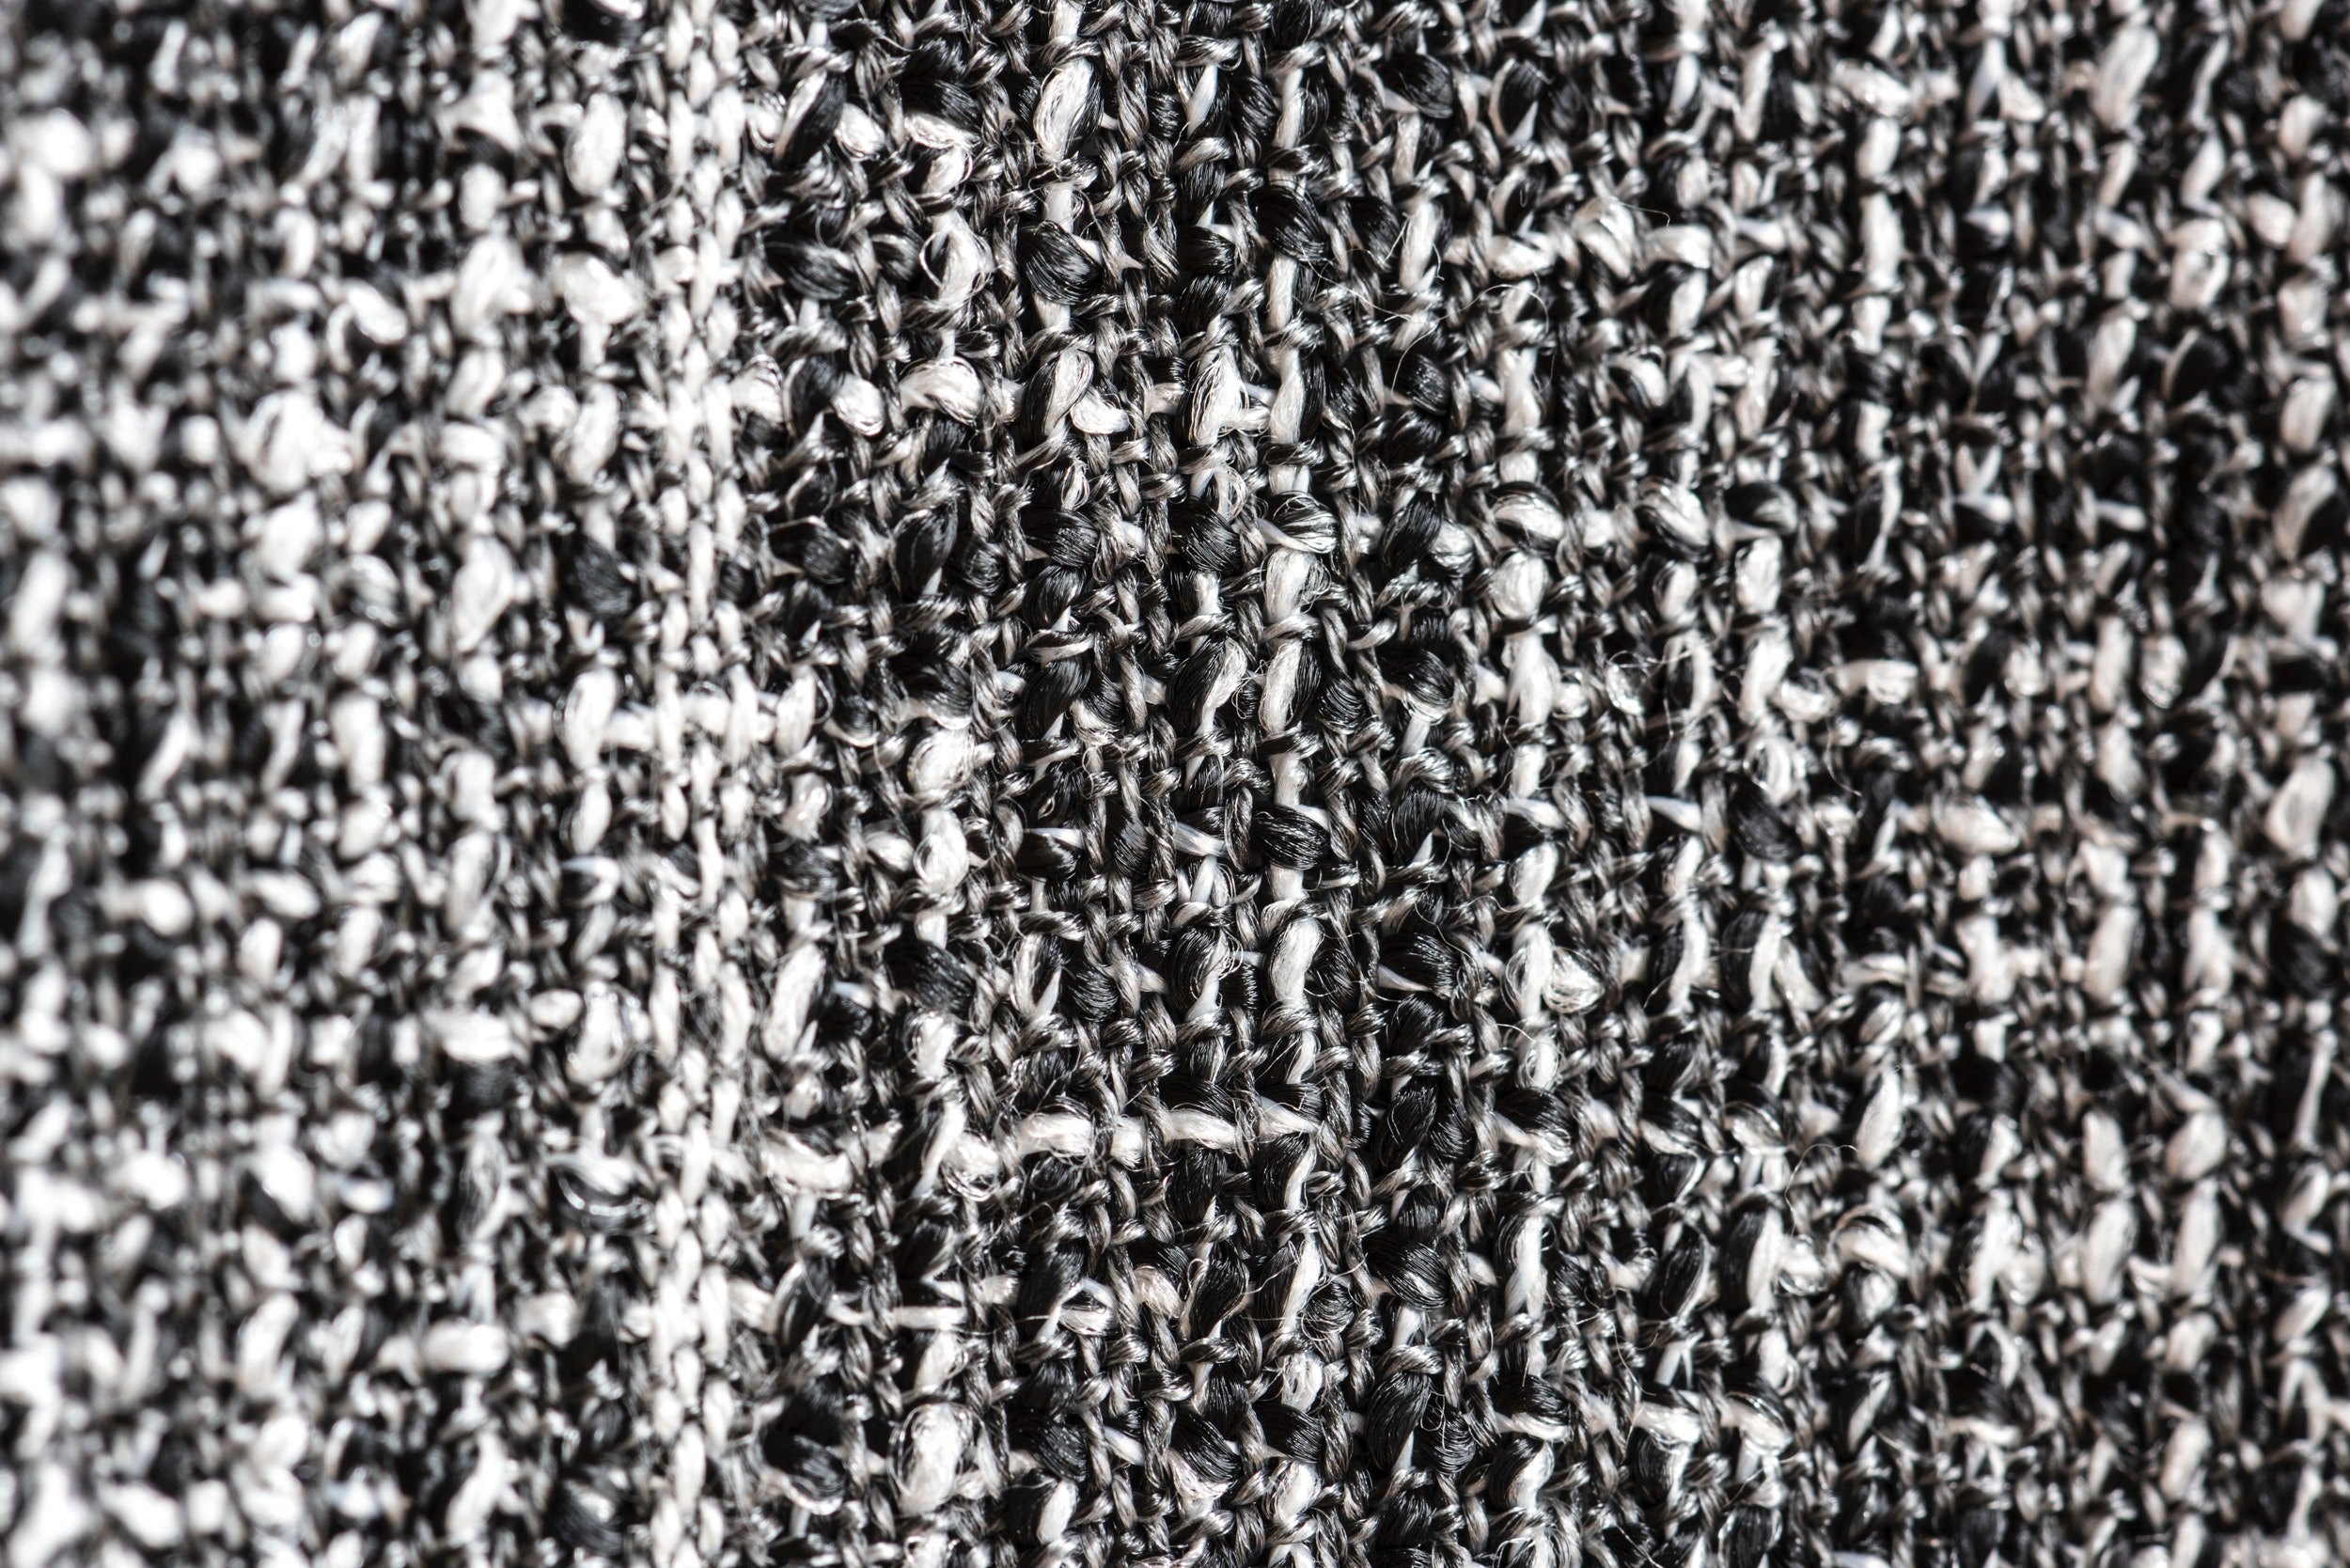
tree, black and white, pattern, monochrome photography, plant, monochrome, metal